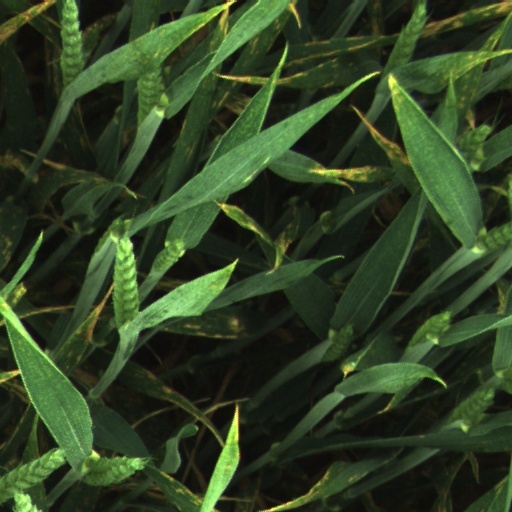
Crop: wheat